Gibraltar

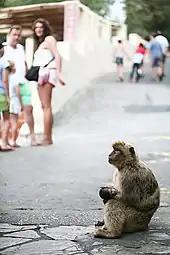
The semi-wild Barbary macaques are an integral feature in Gibraltar's tourism.

In May 2016, a report by the World Health Organization showed that Gibraltar had the worst air quality in any British territory. The report concentrated on PM10 and PM2.5 pollutants in the air.